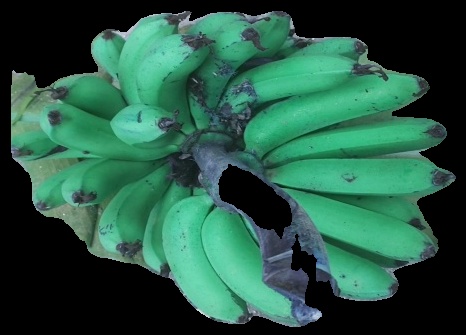
Variety: pachbale
Grade: grade3